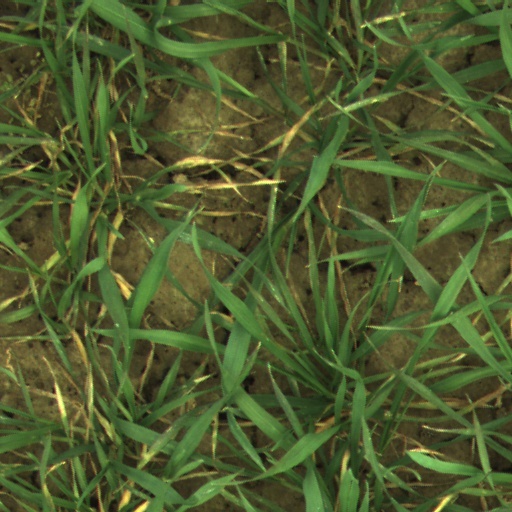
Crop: wheat